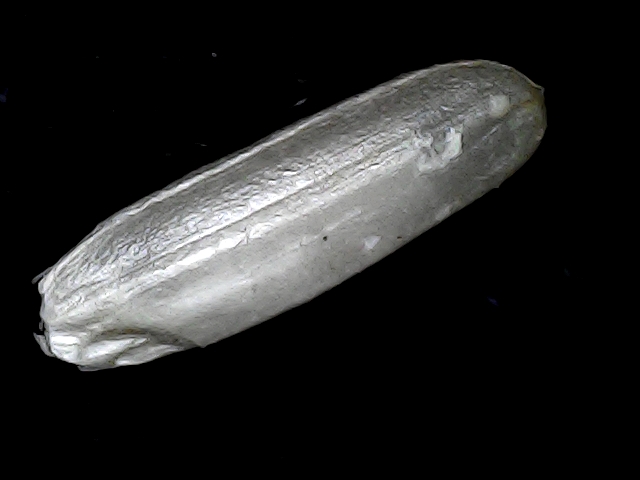
Rice variety: BD85